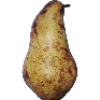
Label: Pear Abate 1